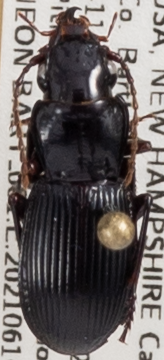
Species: Pterostichus rostratus
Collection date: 2021-06-16
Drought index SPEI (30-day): -2.09
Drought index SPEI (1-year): -1.13
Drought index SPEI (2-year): -0.8